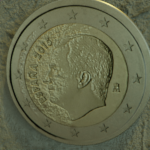
Coin value: 2euro
Country: es
Edition: 2015